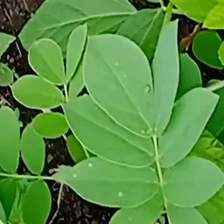
Weed species: Sicklepod_(Senna obtusifolia)